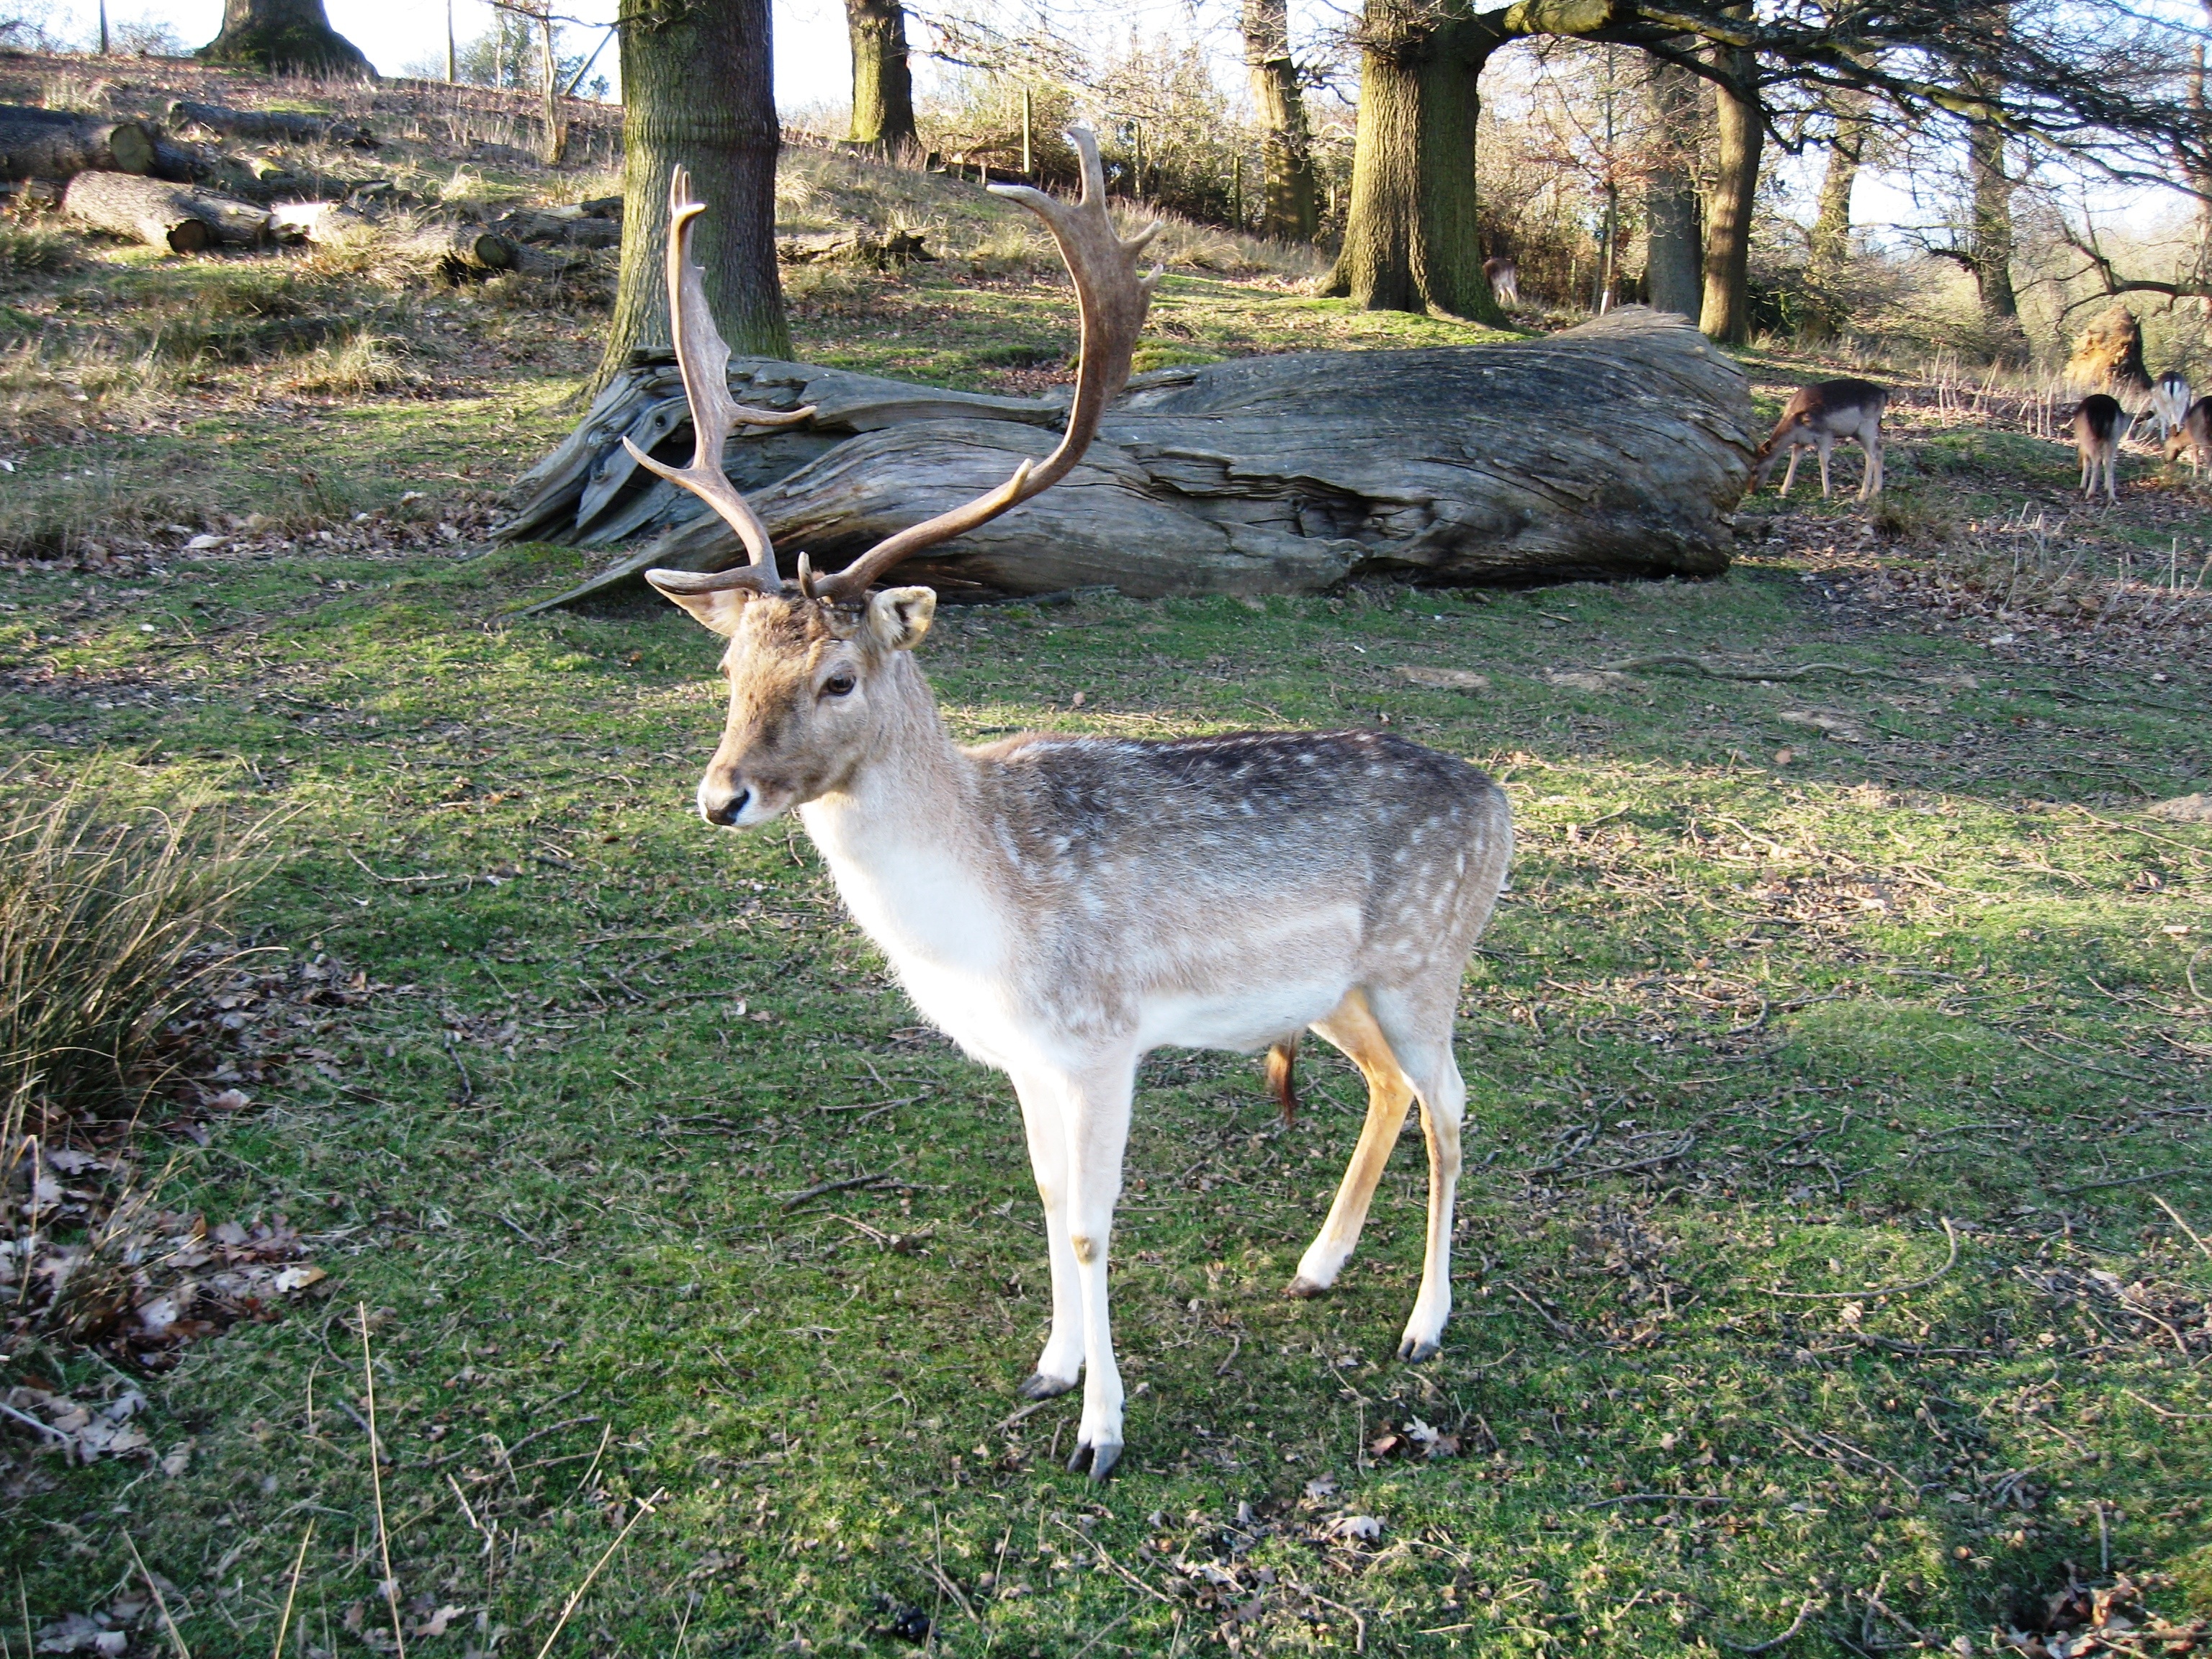
wildlife, deer, autumn, mammal, fauna, animals, vertebrate, the nature of the, red deer, white tailed deer